De La Salle College, Jersey

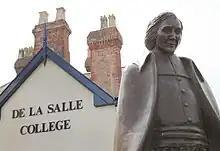
De La Salle College

De La Salle College takes its name from St. John Baptist de La Salle (1651–1719), who founded the Brothers' Order in the time of Louis XIV. Today the Order has establishments in over 80 countries.